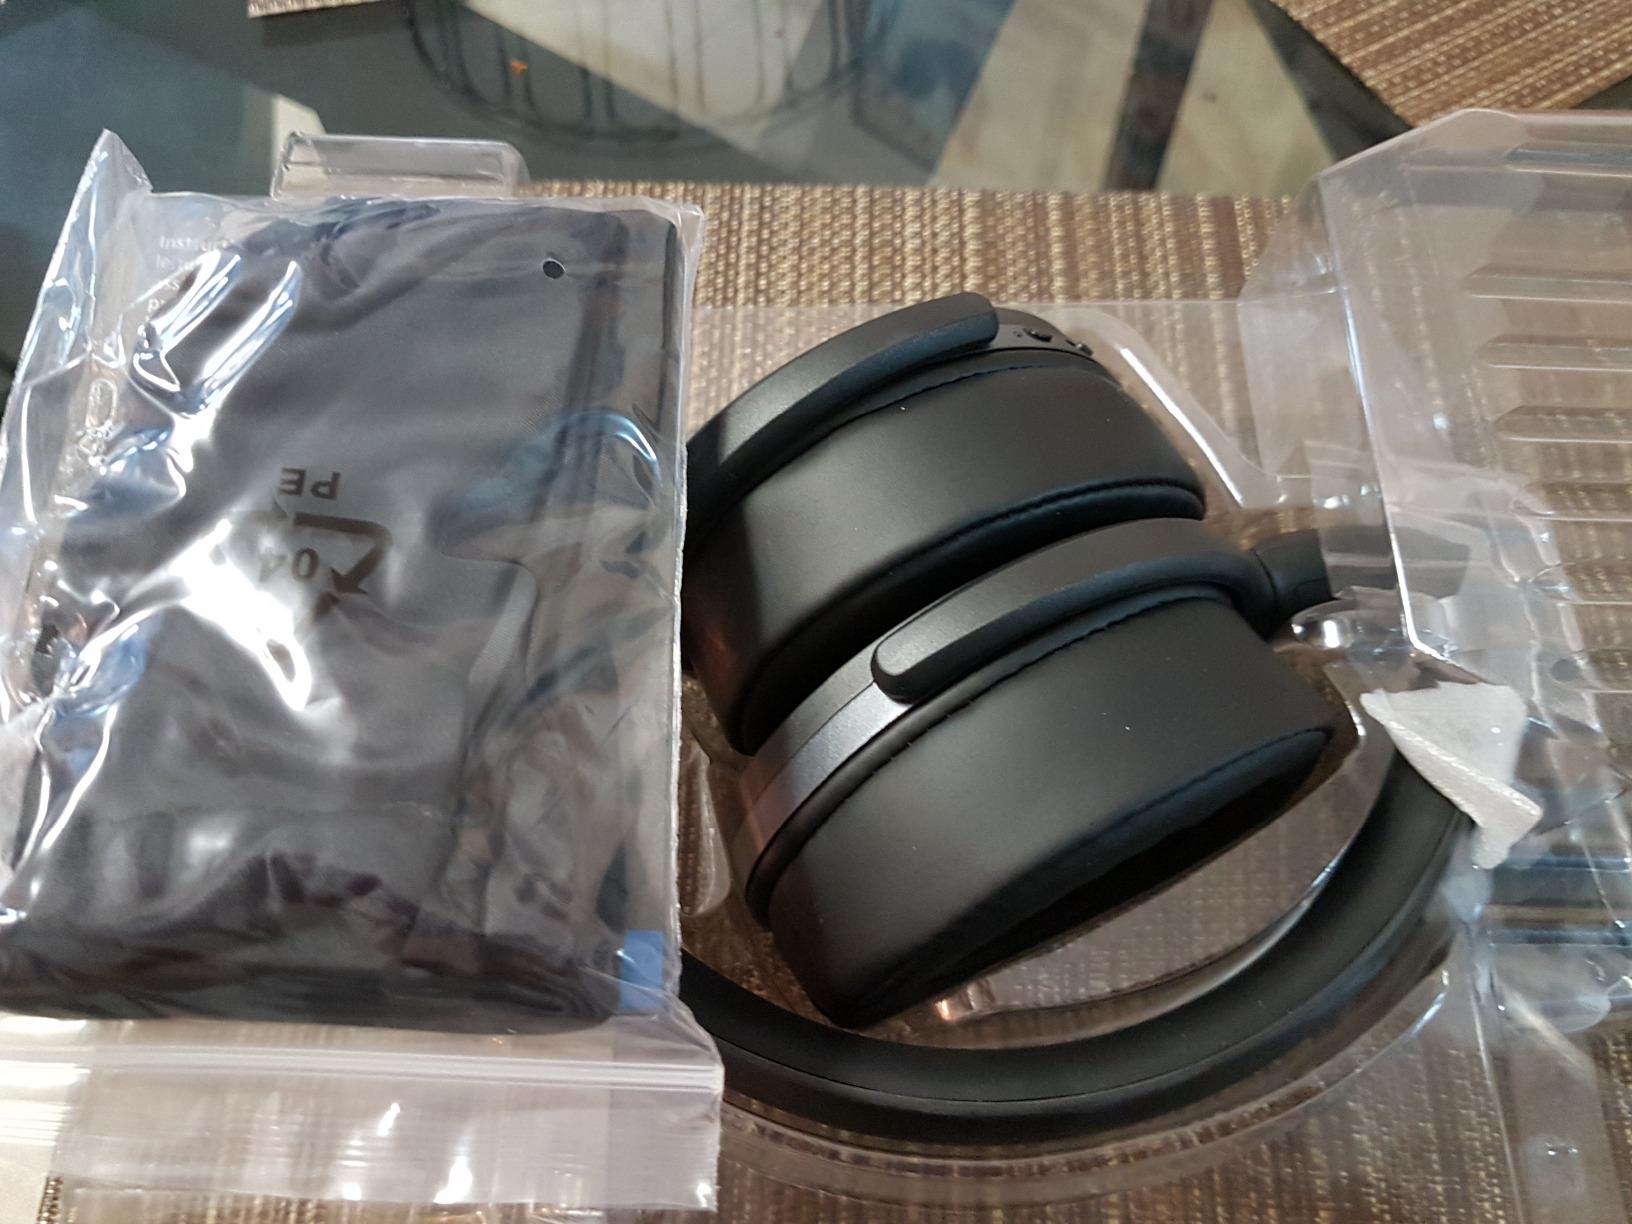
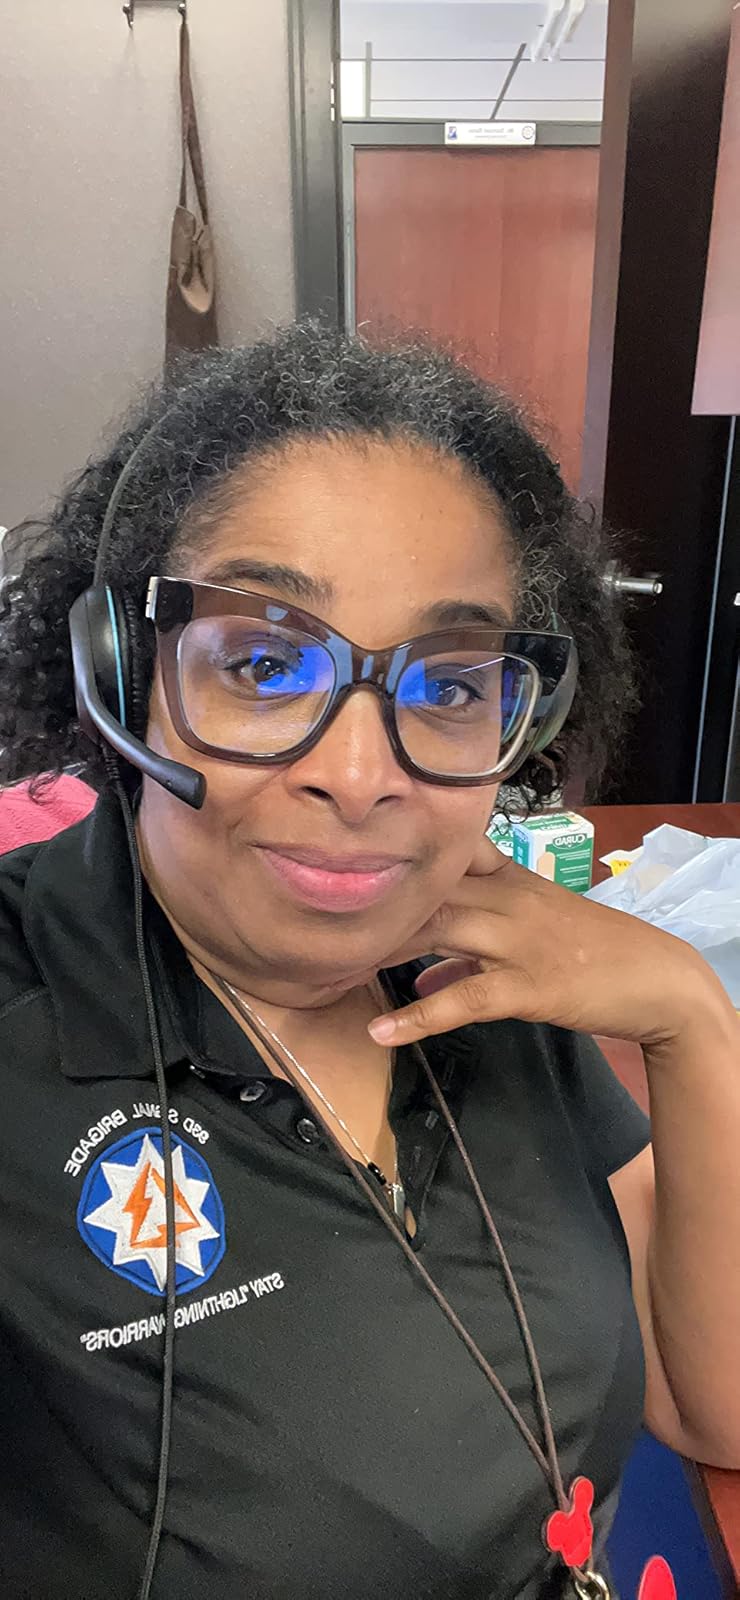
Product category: headphones
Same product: no